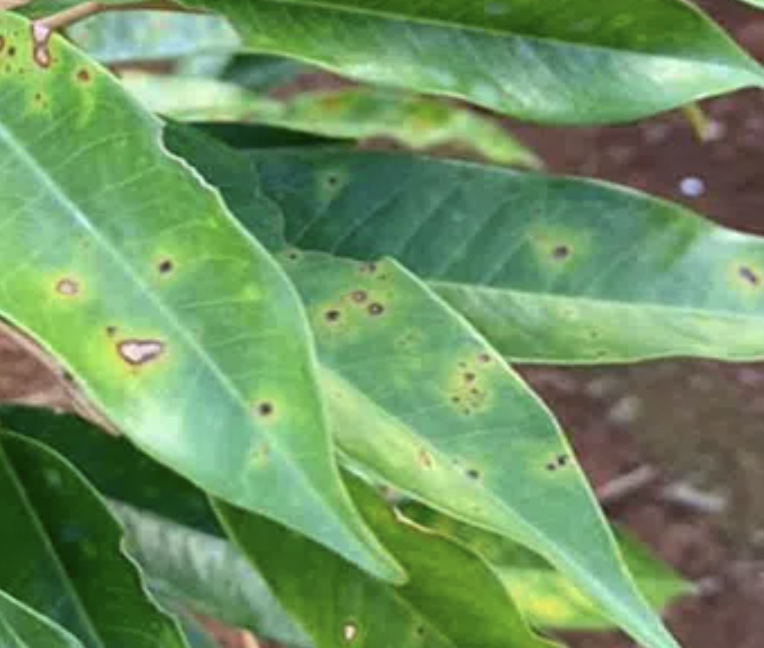
Label: canker_disease